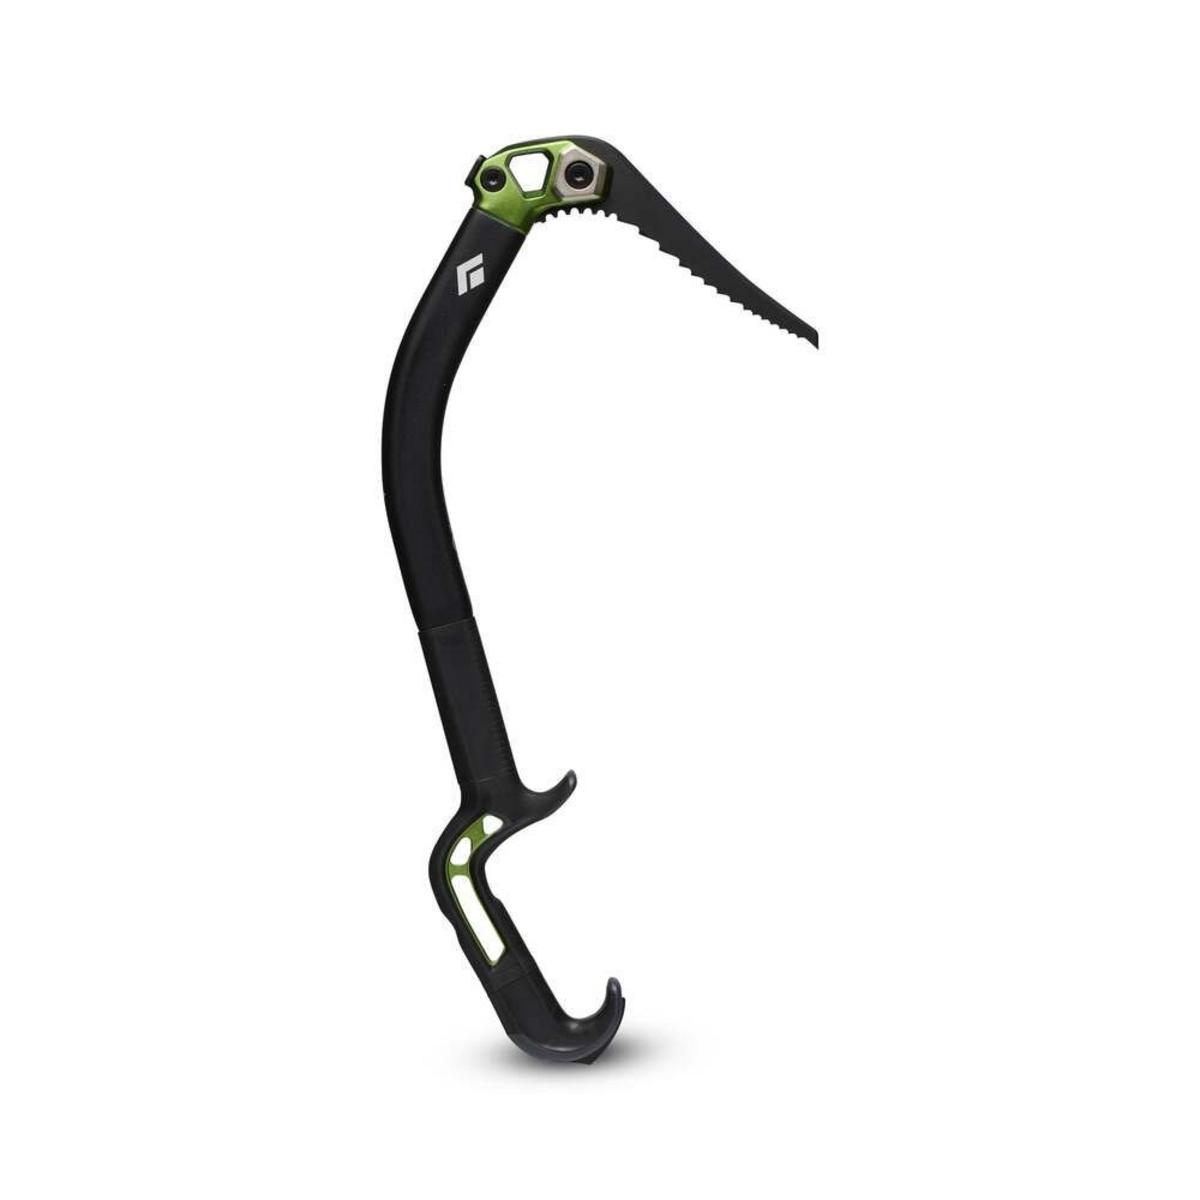
Black Diamond Hydra Ice Tool
A revolution in versatility, the Hydra Ice Tool is a true modular system that can be configured to match any mission, from pure ice to technical alpine, to mixed comp climbing. Built to utilize the innovative BD Integrated Component Exchange (I.C.E.) system, the Hydra Ice Tool can be configured to maximize performance on any technical winter terrain. From water ice in the Alps, new lines in the Alaska Range, or technical mixed climbing, the Hydra tool accepts a full suite of I.C.E. accessories-including picks, hammers, adze, head-weights, spikes, and grip spacers-allowing you to customize your tool to match any mission. The tool’s hydrofoamed shaft is ergonomically designed for steep technical climbing, from overhanging waterfall ice to hooking through mixed terrain. Plus the grip can be fine-tuned to fit your hand and has options for a lower spike or lower pommel. Includes a light and heavy head-weight set, 4mm and 5mm wrenches, and grip spacers. Features: A modular ice tool that can be customized for specific objectives Shaft geometry is optimized for climbing on steep ice and rock All I.C.E. picks have undergone a unique, proprietary heat treatment to maximize durability Designed to easily rack on ice clippers Optimized grip geometry for maximum stability in first and second positions in steep terrain Ultra-stiff, hydroformed shaft with over-molded adjustable grip Includes I.C.E pick and a full suite of head accessories to match your mission Modular head weights allow you to dial in tool penetration without altering center of mass Compatible with I.C.E. system picks (Alpine, Mixed, Ice, or Dry) Sold individually Weight: 610 g
Brand: Black Diamond
Category: Sporting Goods > Outdoor Recreation > Climbing > Ice Climbing Tools > Ice Climbing Axes